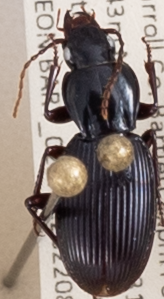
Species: Pterostichus tristis
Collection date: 2022-08-03
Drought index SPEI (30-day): -0.54
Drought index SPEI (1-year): -0.9
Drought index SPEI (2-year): -1.69